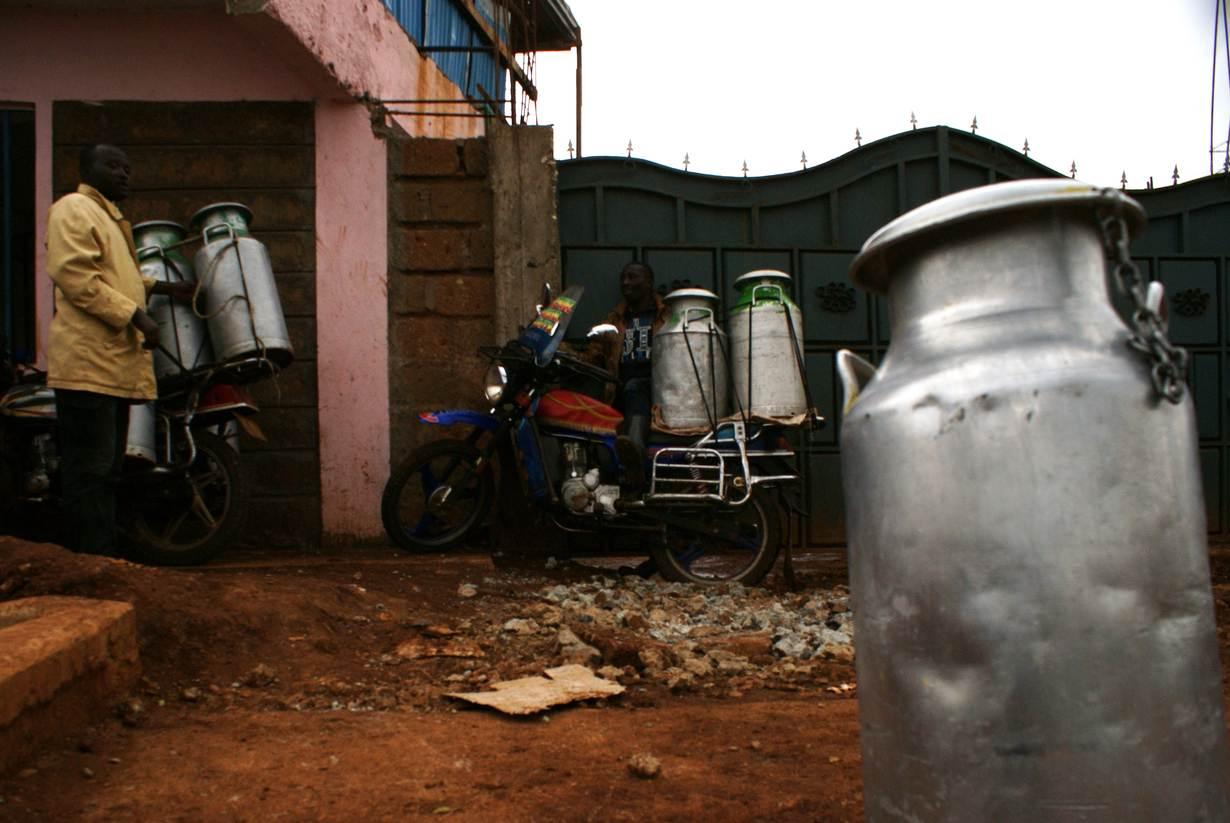
Wauzaji wa maziwa wamesimama kando ya pikipiki zao zilizoegezwa kando ya nyumba. Mitungi sita ya maziwa. Wanasubiri kusafirisha maziwa yao. Mwanaume wa kwanza amevalia koti na suruali nyeusi. Wa pili amevalia shati nyeusi iliyo na maandishi meupe.